USA Lacrosse

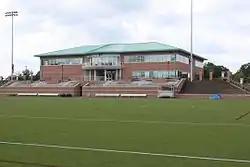
USA Lacrosse headquarters features the IWLCA Building, Tierney Field and the National Lacrosse Hall of Fame and Museum.

USA Lacrosse policy is determined by a national board of directors. A number of board committees, subcommittees and task forces help to shape strategy, planning and design of initiatives with direct board access for support and approval.